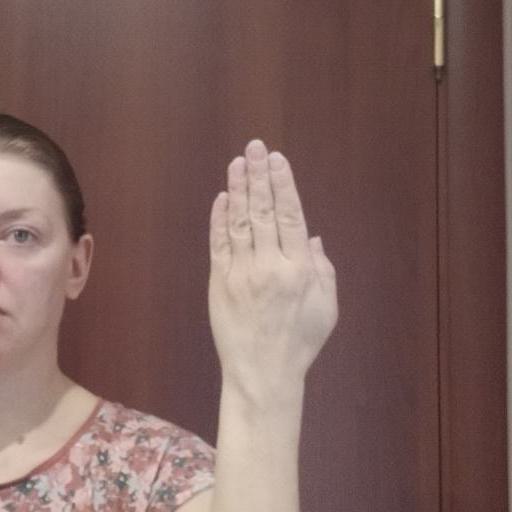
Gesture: stop_inverted